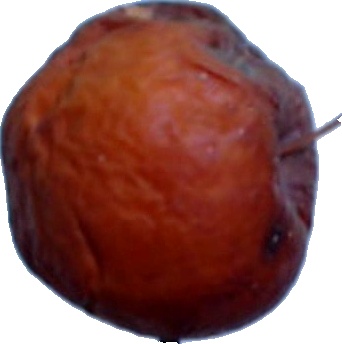
Label: apple_rotten_1